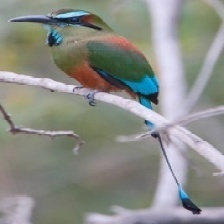
Species: TURQUOISE MOTMOT
Scientific name: EUMOMOTA SUPERCILIOSA